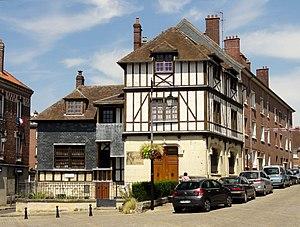
Musée Jean-Calvin, 6 place Aristide Briand. Construit de 1927 à 1930 par l’architecte Charles Letrosne, à l’initiative de la Société d’histoire du protestantisme à l’emplacement supposé de la maison natale du réformateur.
Noyon est une commune du département de l'Oise, chef-lieu de canton en région Hauts-de-France, en France.